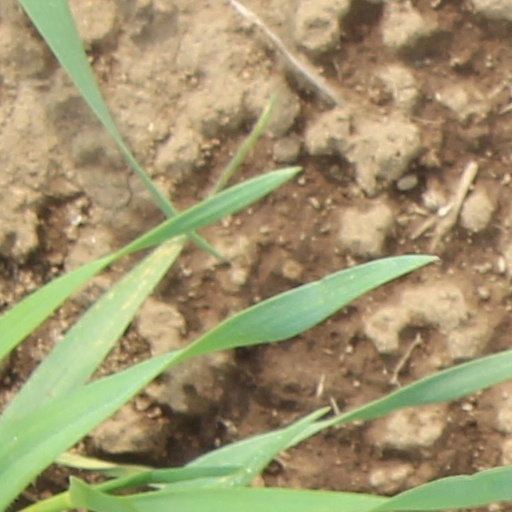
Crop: wheat